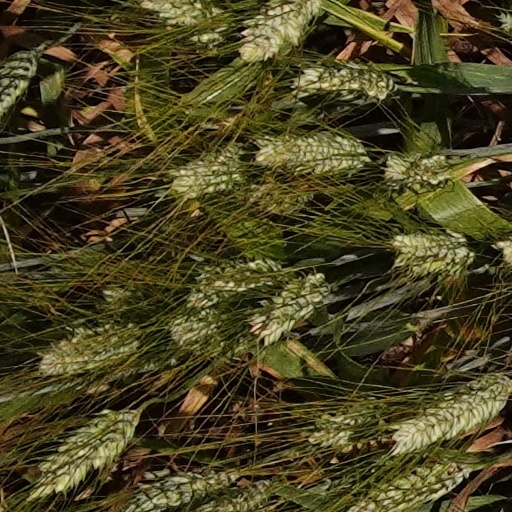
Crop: wheat